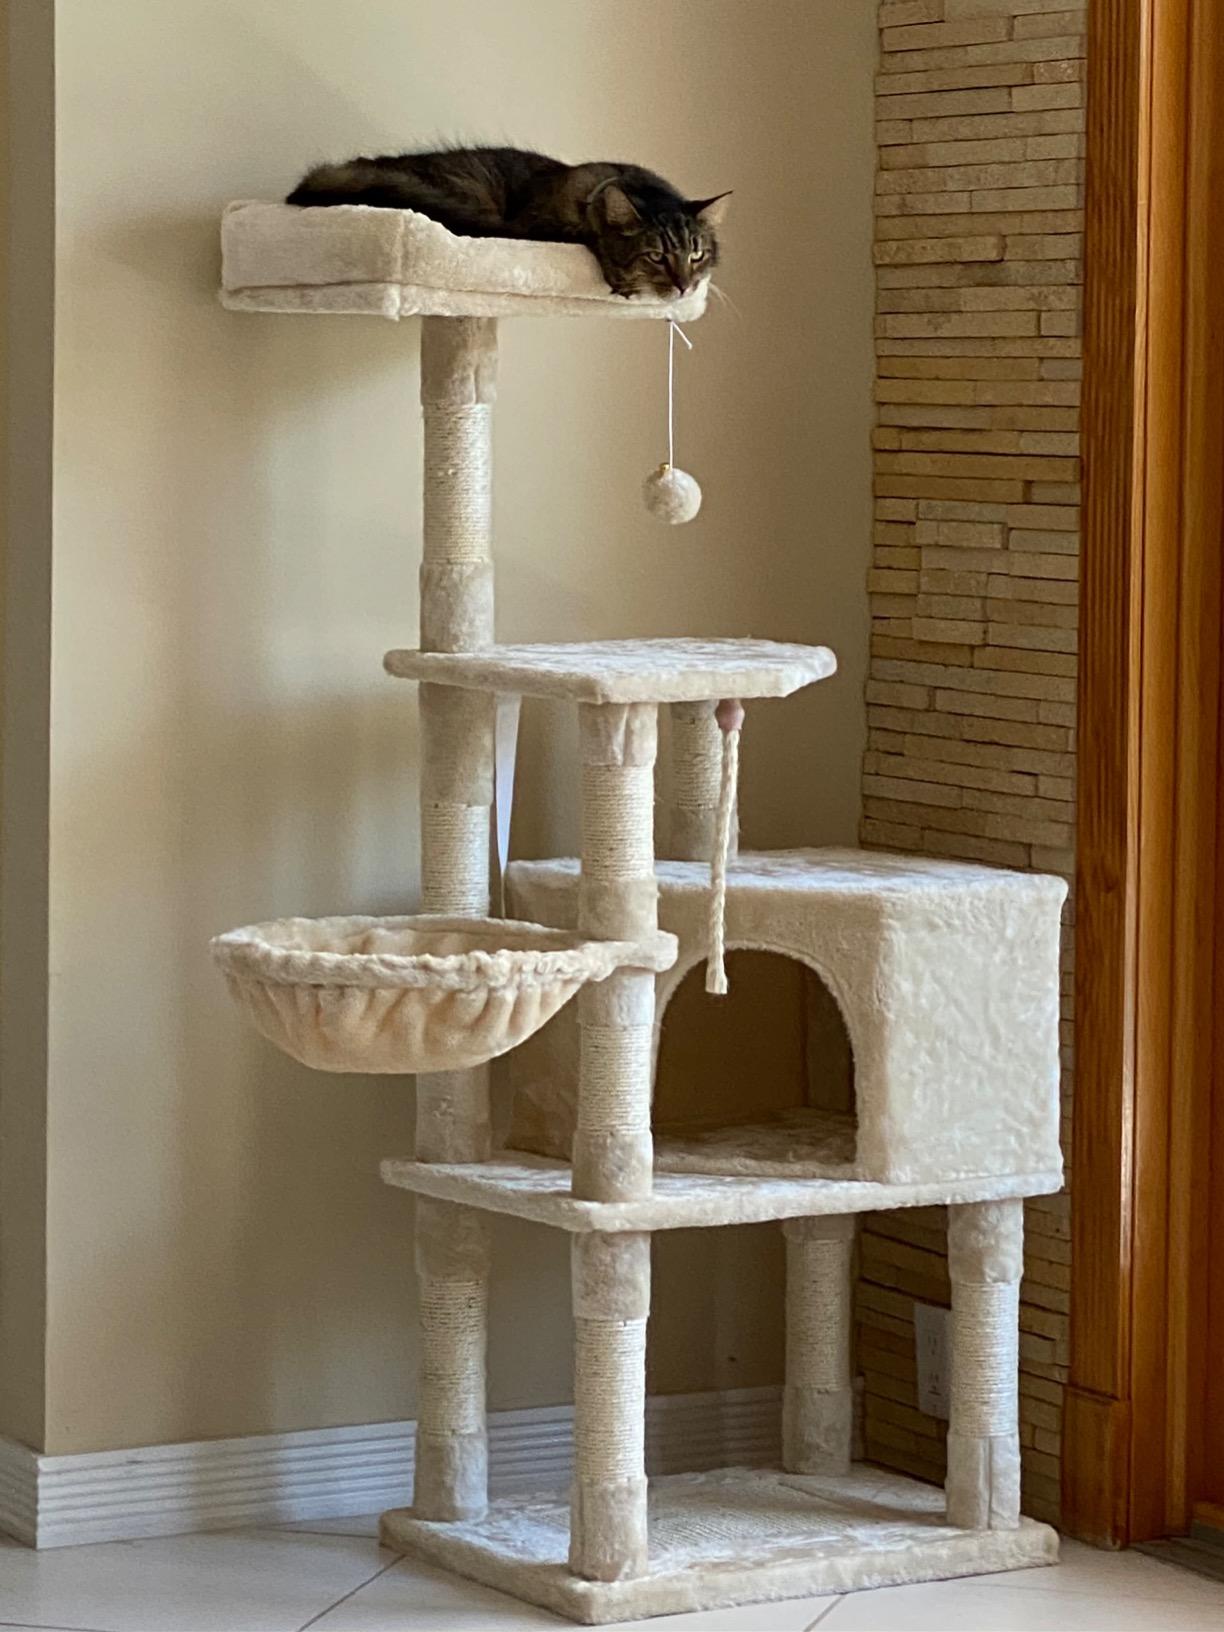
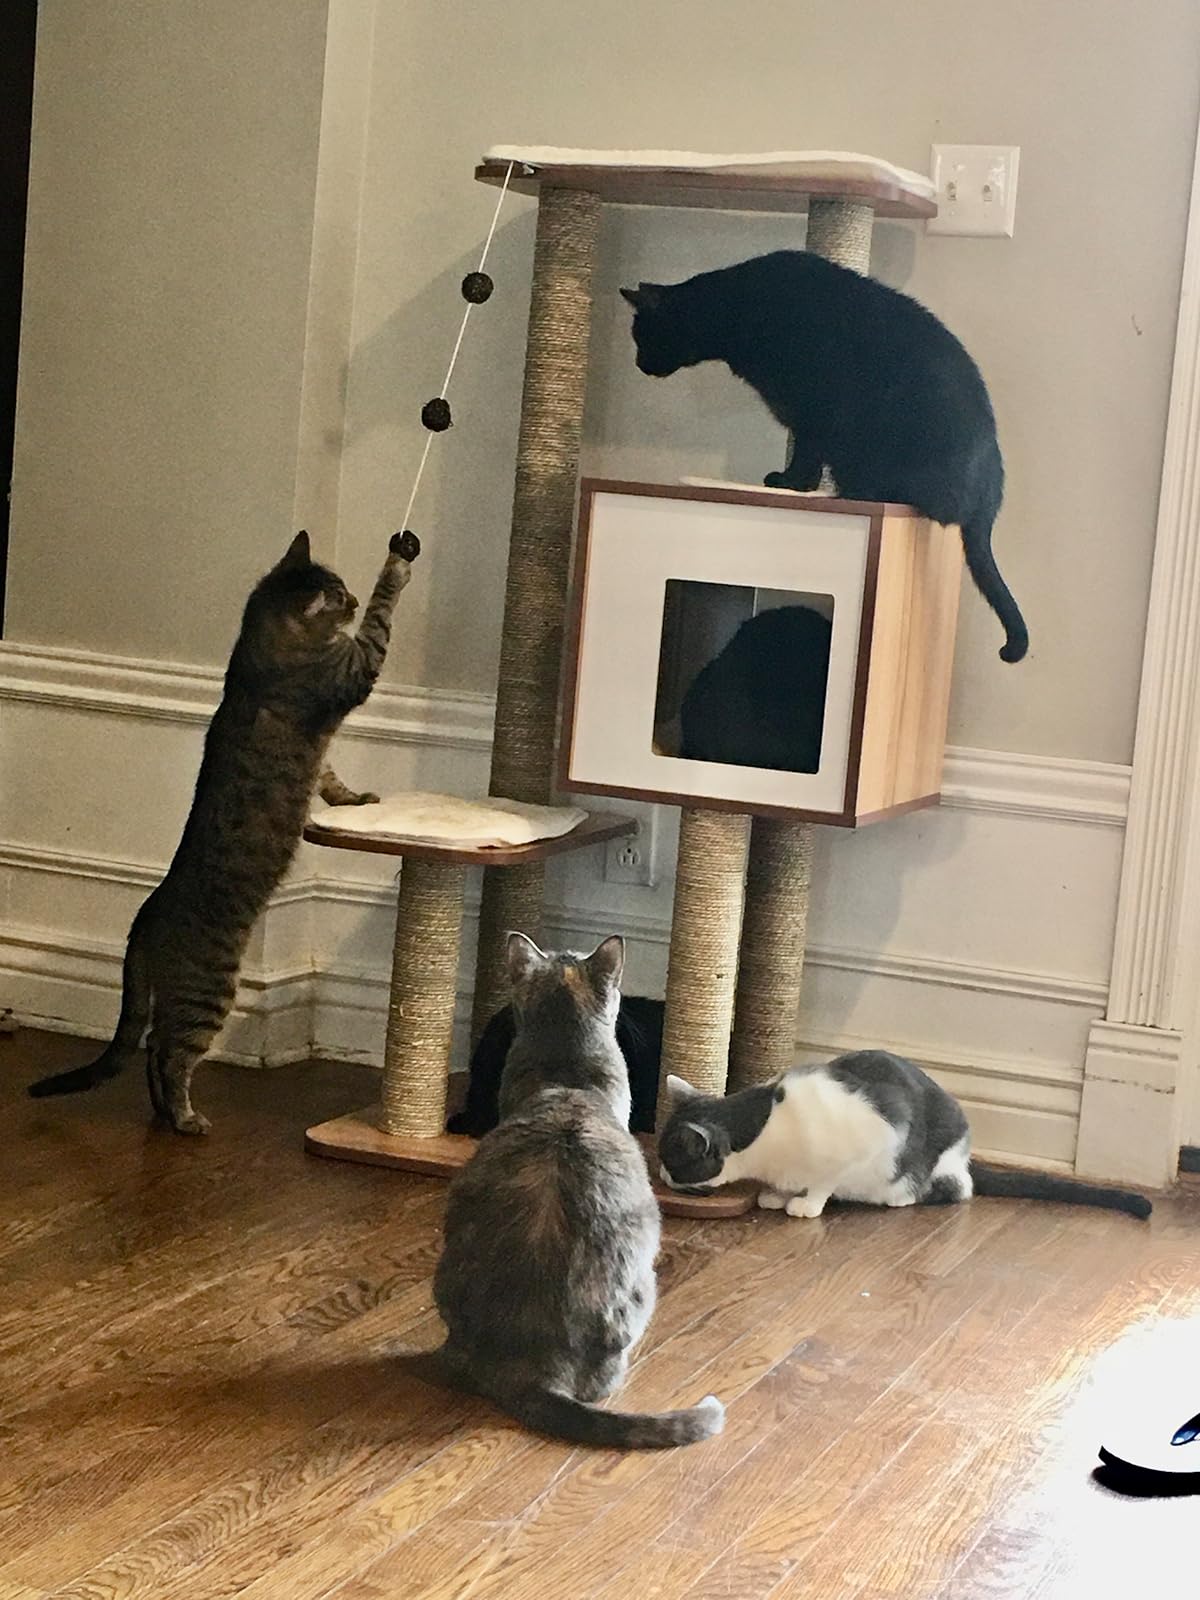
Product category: items_cat tree
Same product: no